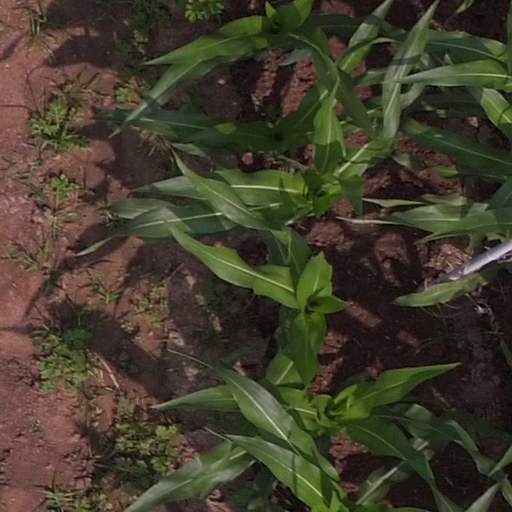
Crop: maize; corn